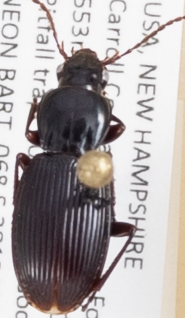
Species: Pterostichus tristis
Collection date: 2019-07-10
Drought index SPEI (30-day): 0.334
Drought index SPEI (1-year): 1.28
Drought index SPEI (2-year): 0.664